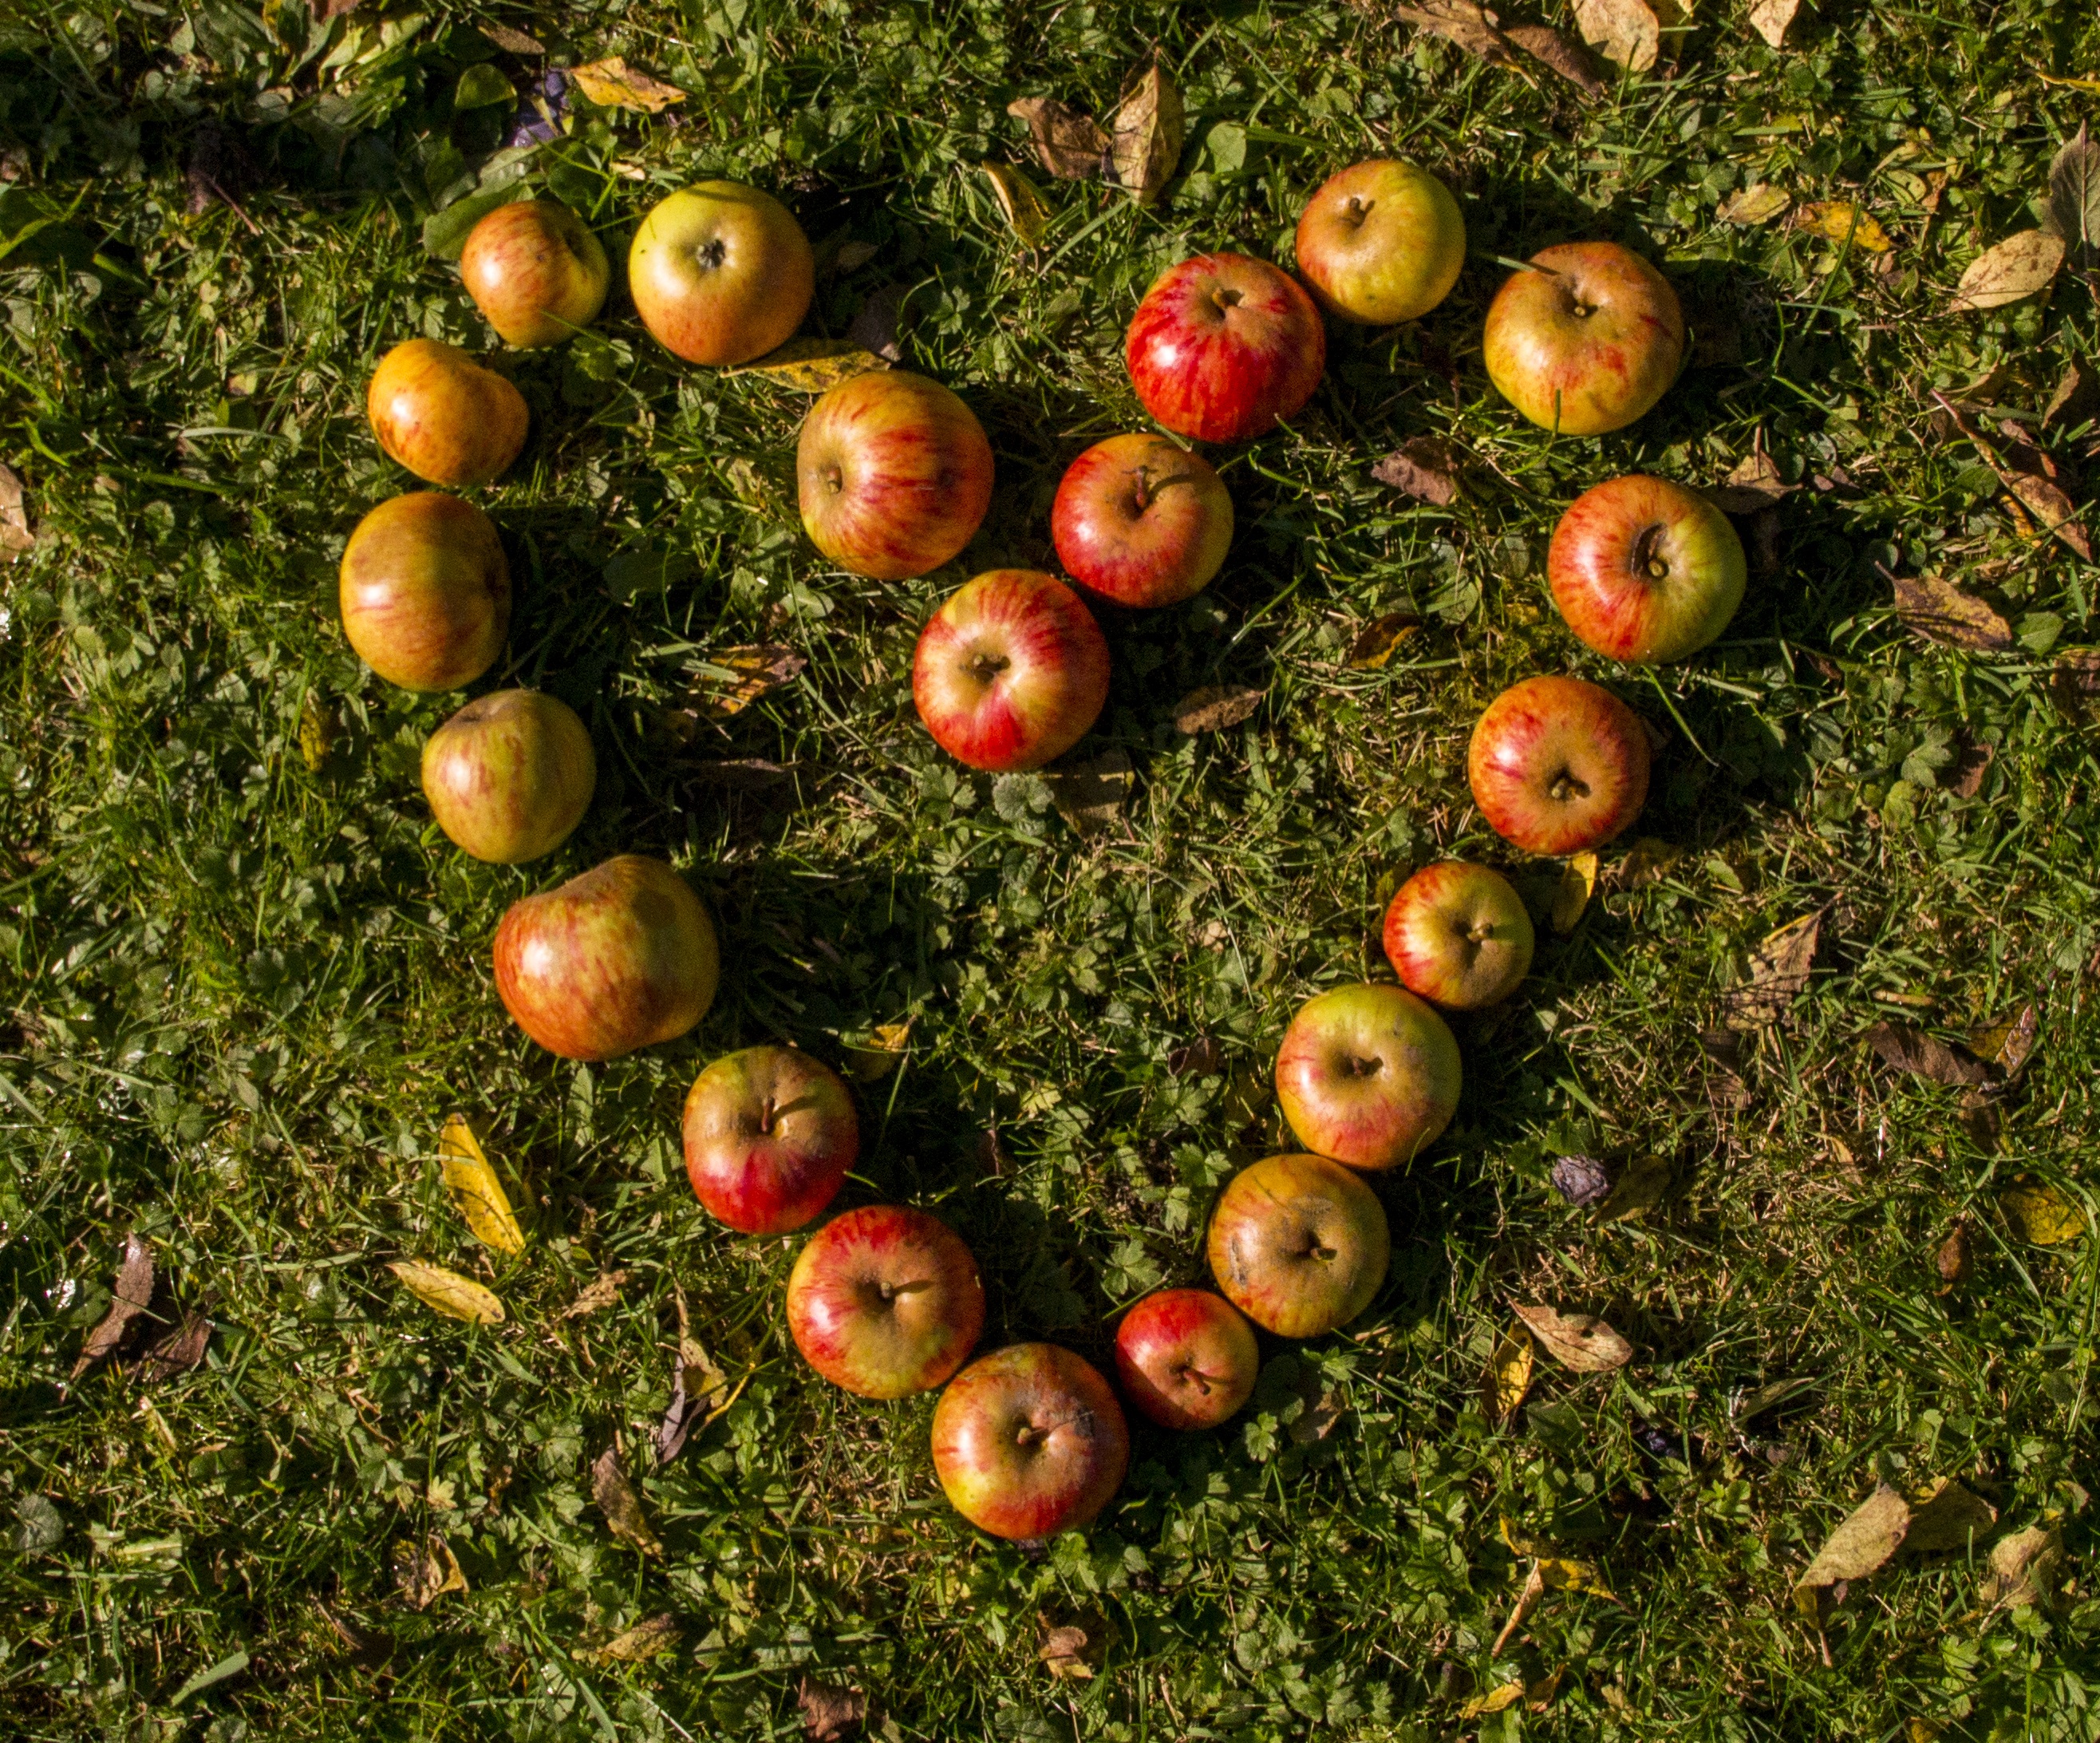
apple, tree, branch, plant, fruit, leaf, love, heart, food, produce, autumn, healthy, eat, flora, hearty, partnership, mindfulness, rush, enjoy, benefit from, moment, here and now, flowering plant, apple heart, land plant